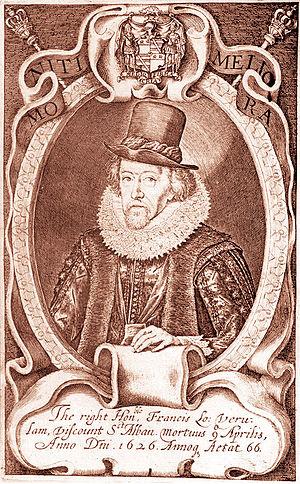
Francis Bacon, né le 22 janvier 1561 à Londres et mort à Highgate près de la même ville en 1626, baron de Verulam, vicomte de St Albans, Chancelier d’Angleterre, est un scientifique, un philosophe et un homme d'État anglais. Francis Bacon développe dans son œuvre le De dignitate et augmentis scientiarum une théorie empiriste de la connaissance, et, en 1620, il précise les règles de la méthode expérimentale dans le Novum organum, ce qui fait de lui l’un des pionniers de la pensée scientifique moderne.
Le Prince, traduction française de l'ouvrage Il Principe ou De Principatibus est un traité politique écrit au début du XVIᵉ siècle par Nicolas Machiavel, homme politique et écrivain florentin, qui montre comment devenir prince et le rester, analysant des exemples de l'histoire antique et de l'histoire italienne de l'époque. Parce que l'ouvrage ne donnait pas de conseils moraux au prince comme les traités classiques adressés à des rois, et qu'au contraire il conseillait dans certains cas des actions contraires aux bonnes mœurs, il a été souvent accusé d'immoralisme, donnant lieu à l'épithète machiavélique. Cependant, l'ouvrage a connu une grande postérité et a été loué et analysé par de nombreux penseurs.